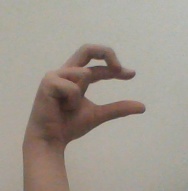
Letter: thal